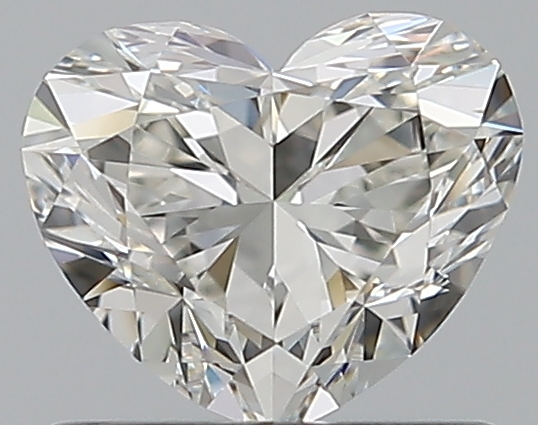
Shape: heart
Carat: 0.7
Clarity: VVS1
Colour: H
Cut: VG
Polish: EX
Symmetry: VG
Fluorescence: N
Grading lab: GIA
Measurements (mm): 5.08 x 6.1 x 3.66